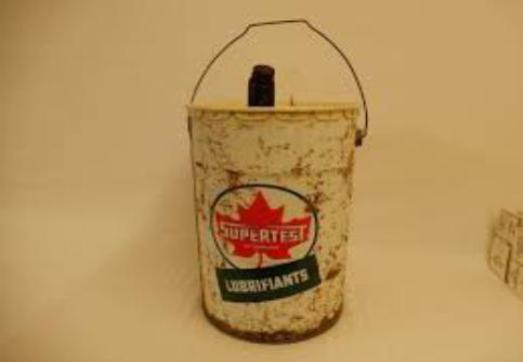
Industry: Transportation